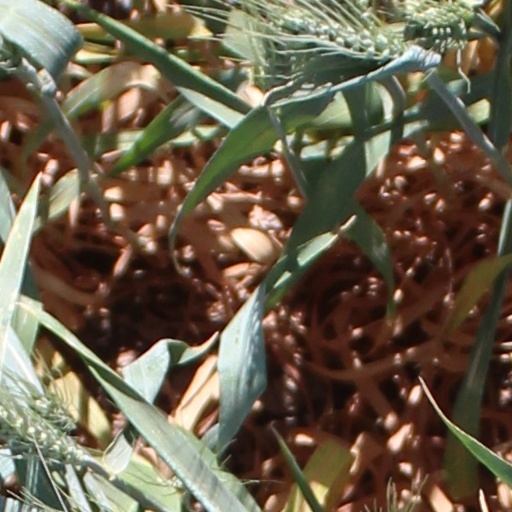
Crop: wheat